List of Akame ga Kill! characters

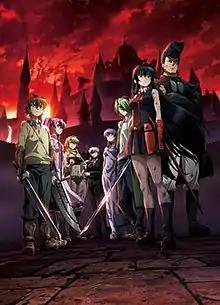
The original members of Night Raid, left to right: Tatsumi, Mine, Leone, Najenda, Sheele, Lubbock, Akame and Bulat

The "Akame ga Kill!" manga and anime series features an extensive cast of fictional characters. The visuals of the characters were designed by Tetsuya Tashiro, while their stories were created by Takahiro. The story focuses on Tatsumi, a young warrior who joins an assassin group called Night Raid to fight corruption from the Empire. Its members, along with other characters in the series, wield super weapons called .